Sipsey Wilderness

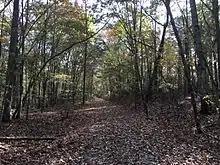
Trail 202

Trail maps are available from the U.S. Forest Service, and from Briartech.